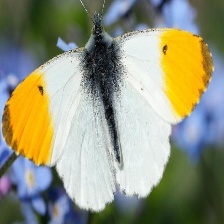
Species: ORANGE TIP
Butterfly family (ImageNet category): cabbage_butterfly